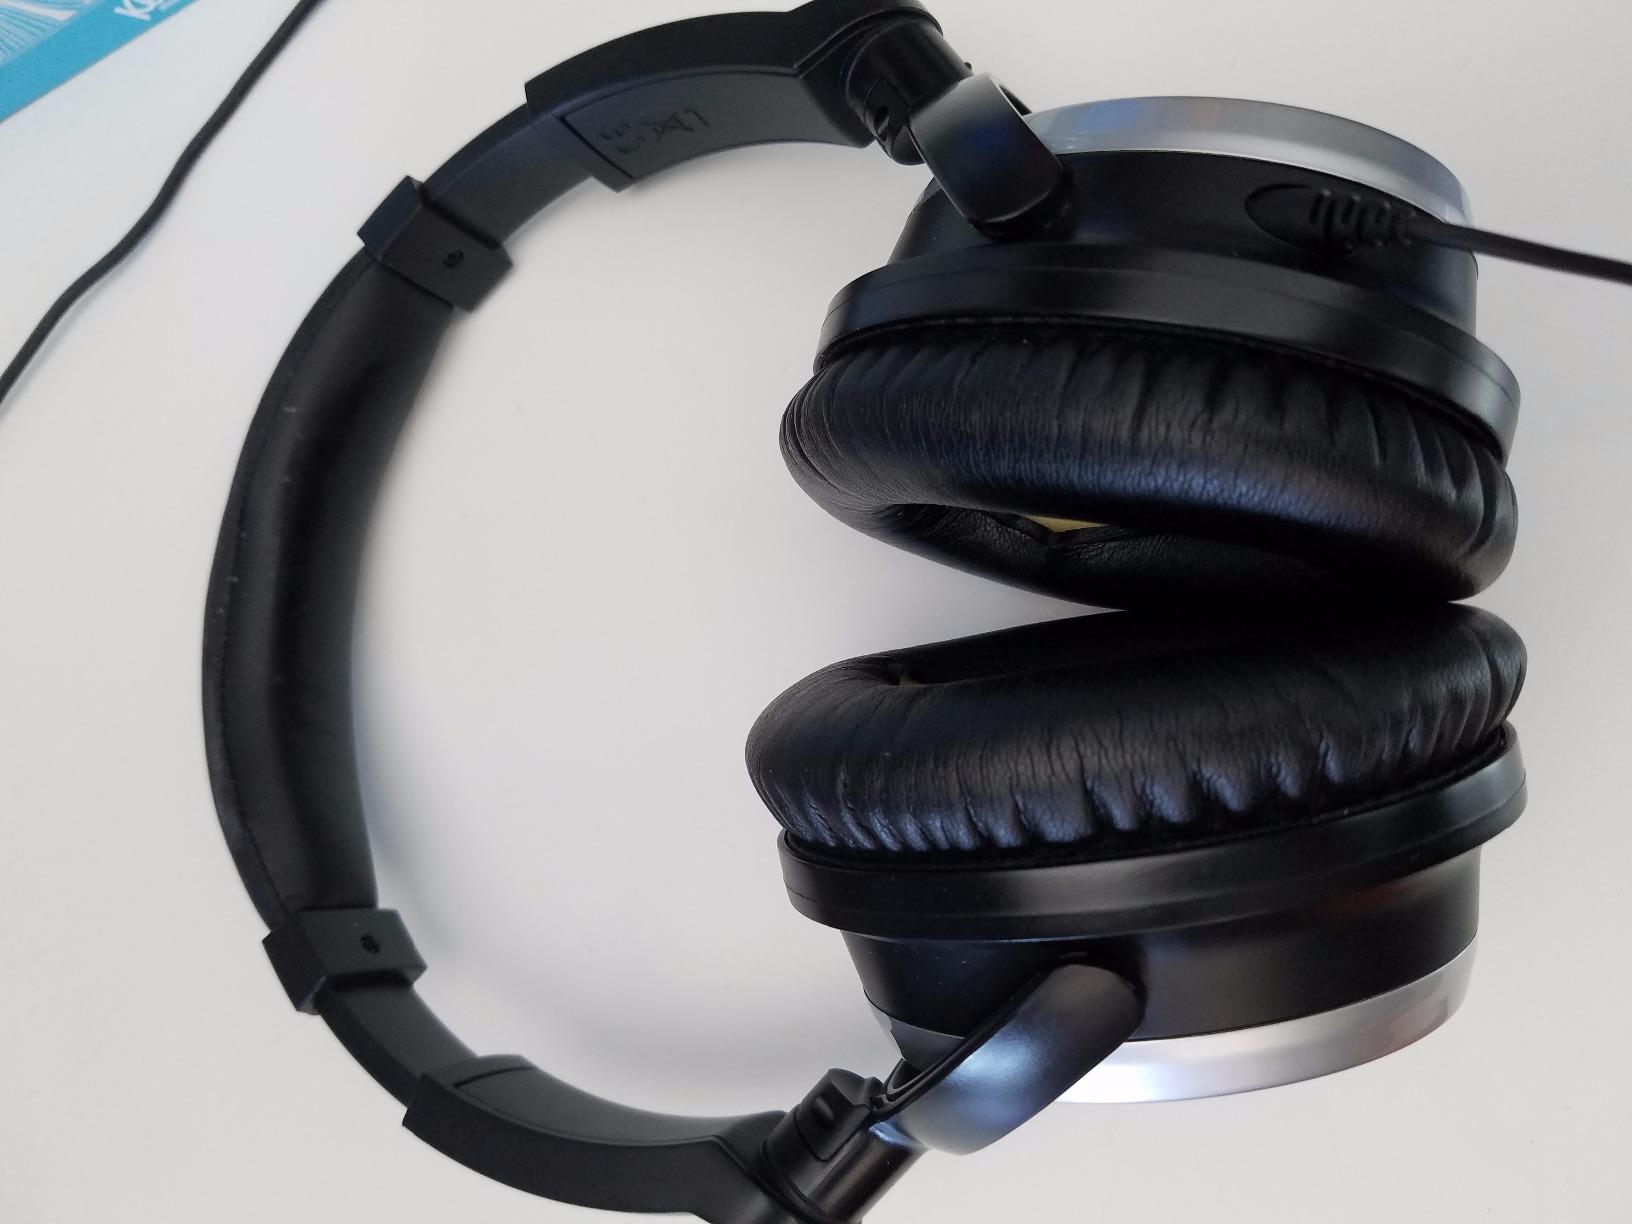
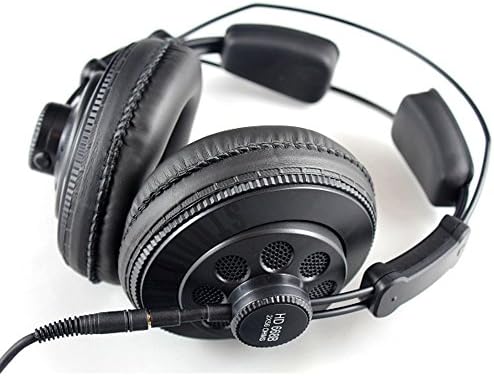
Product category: headphones
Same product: no